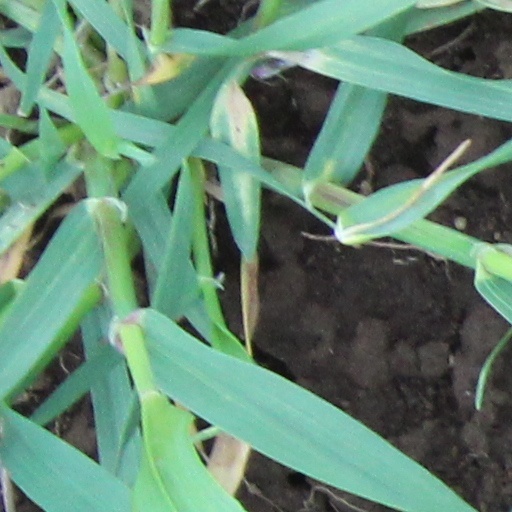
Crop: wheat